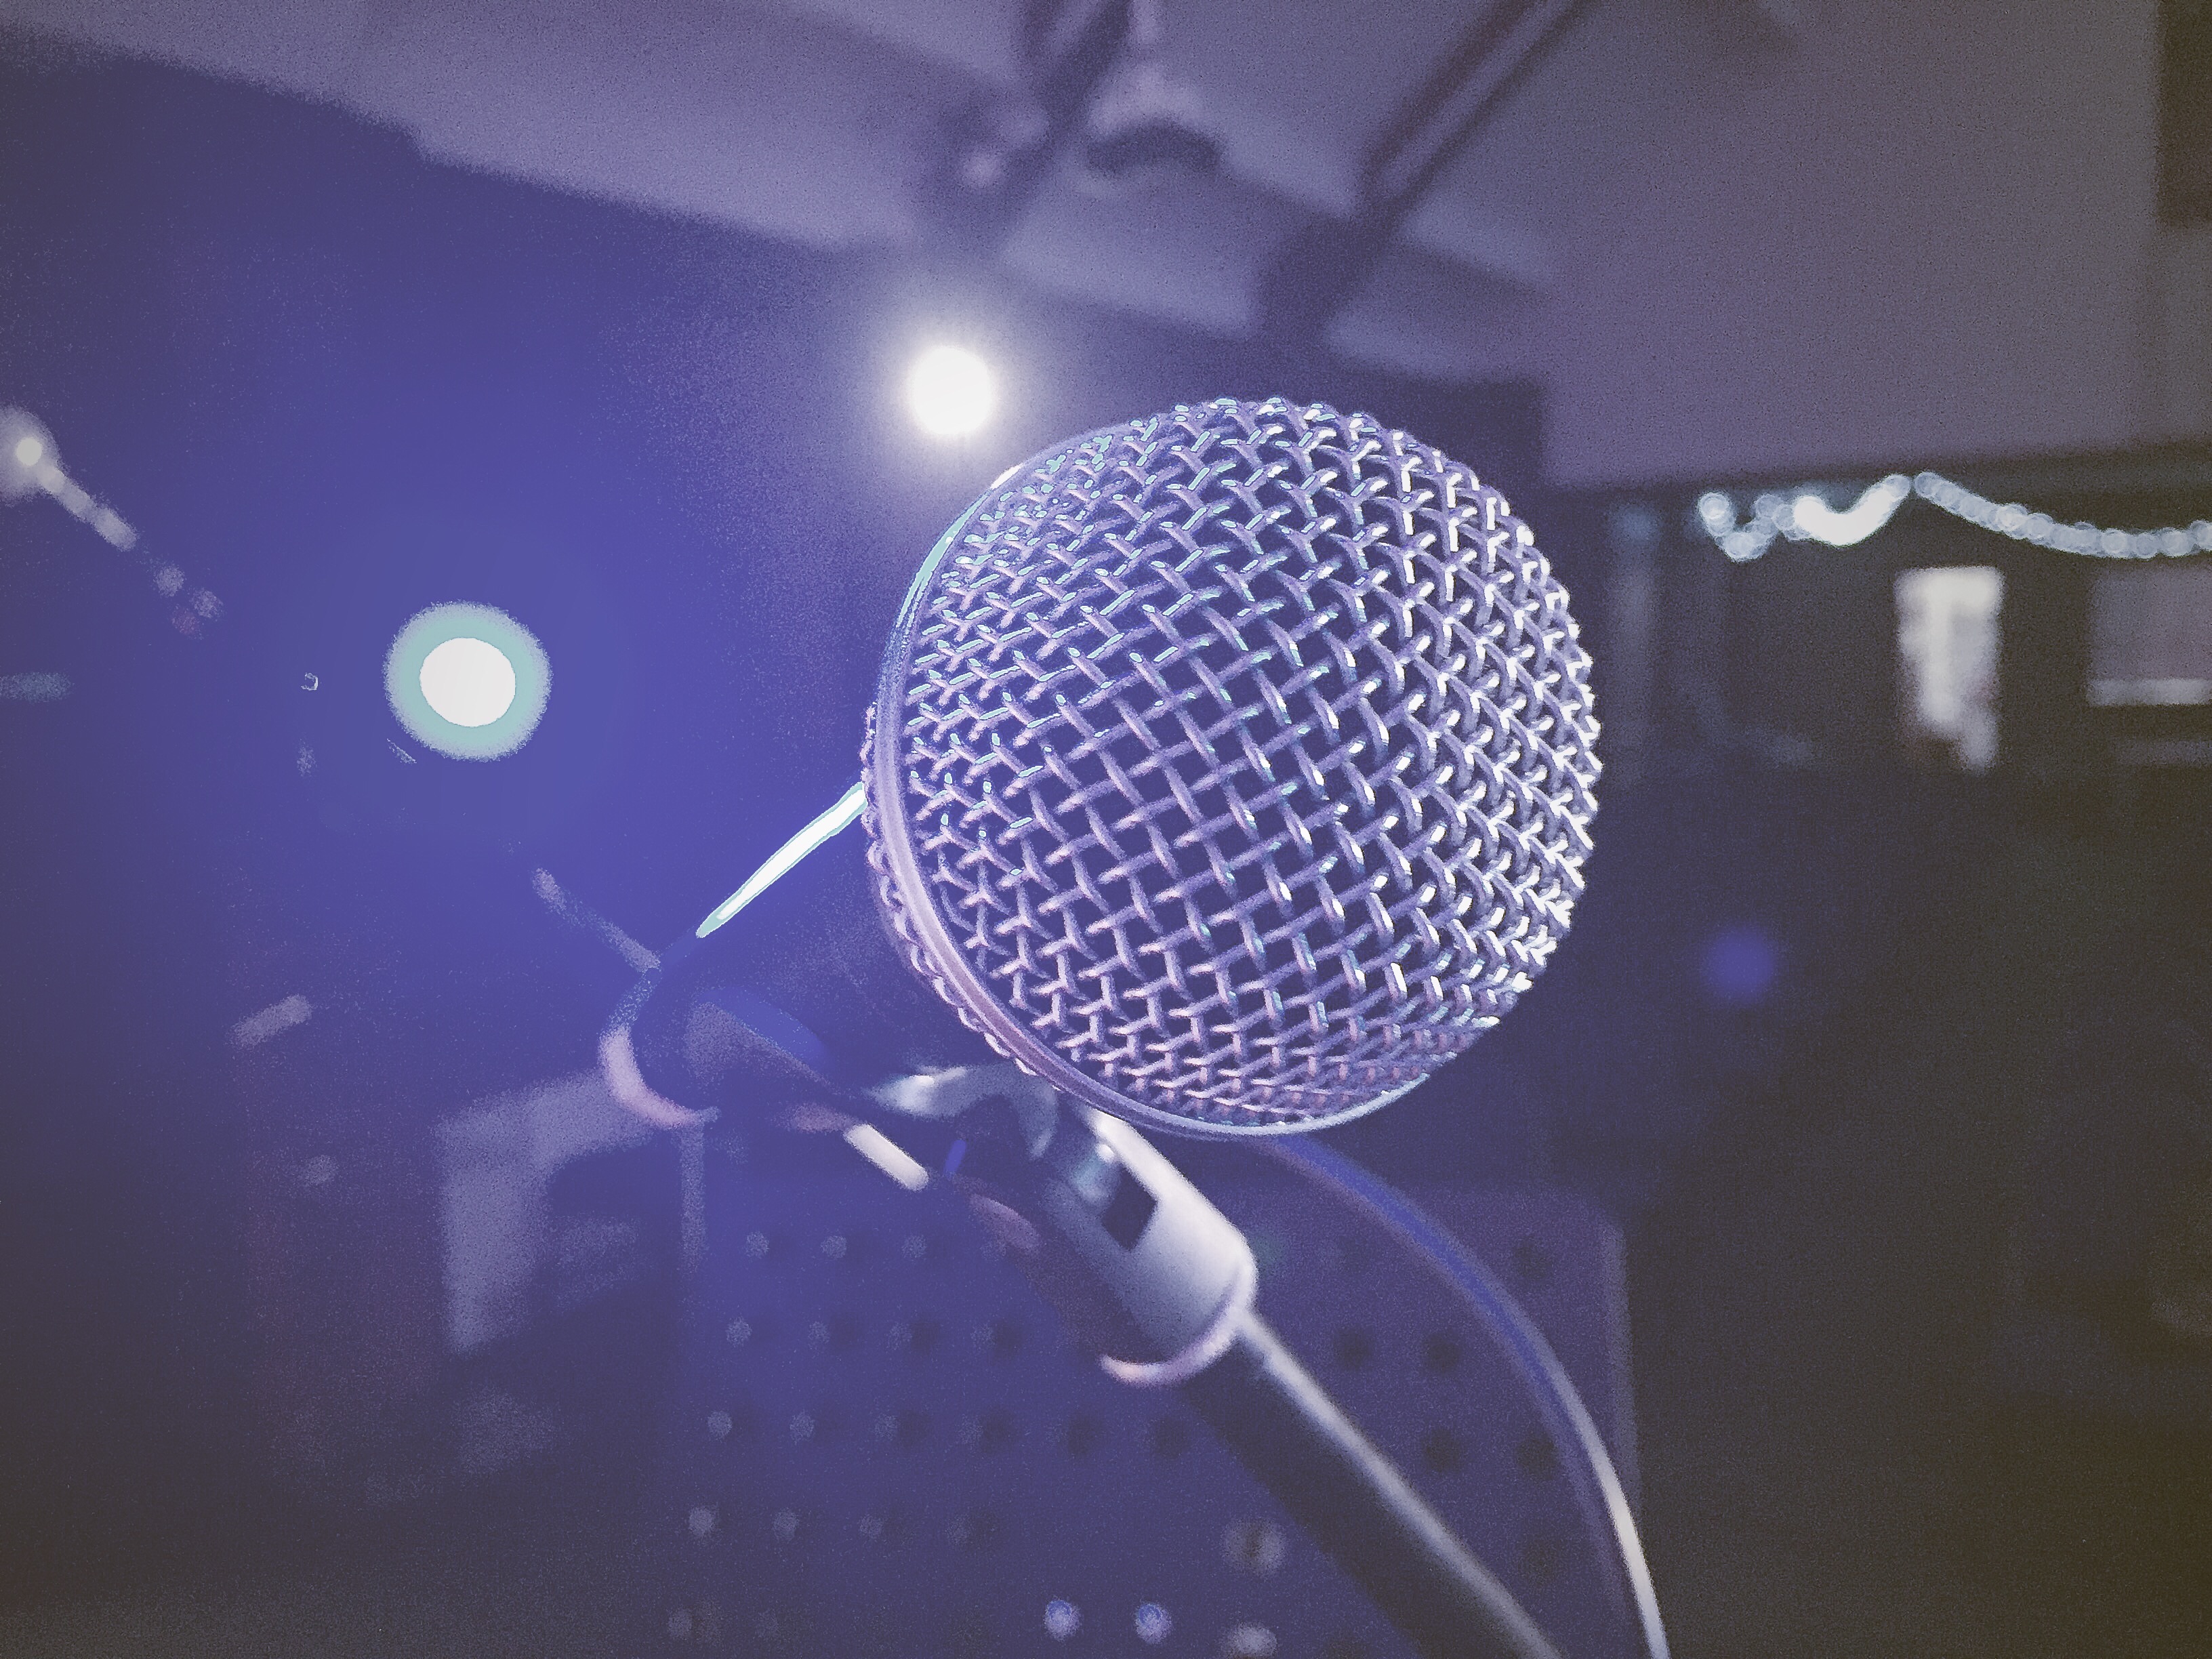
light, technology, blue, lighting, display device